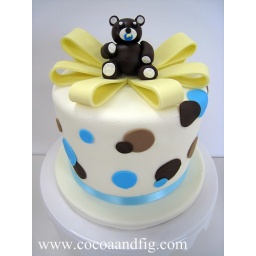
Cute baby shower cake in shades of blue and brown. Topped with a fondant teddy bear.